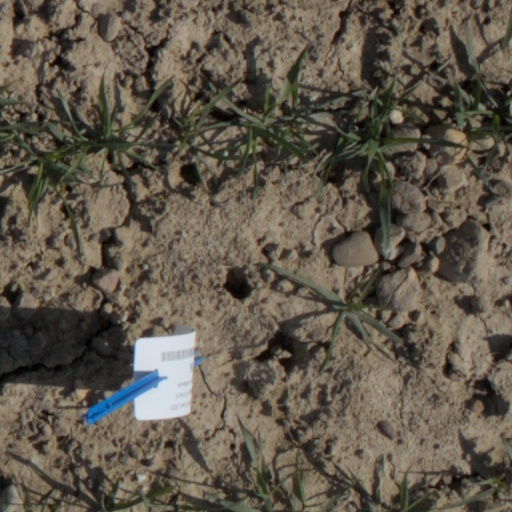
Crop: wheat